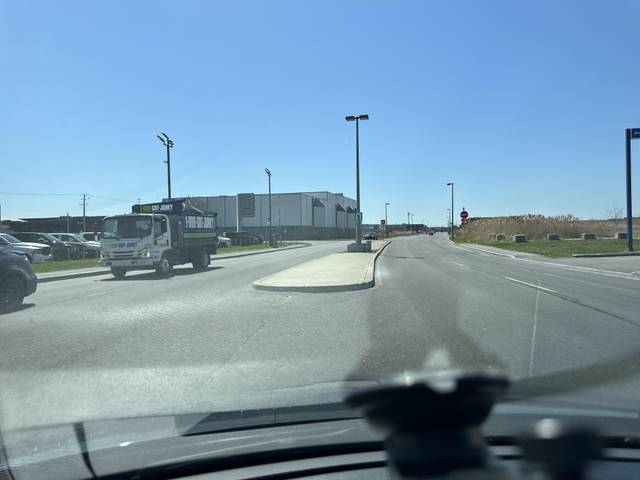
Region: Canada
Coordinates: 45.411, -74.041